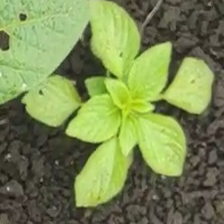
Weed species: Lamber_Quarter_plant(Chenopodium )